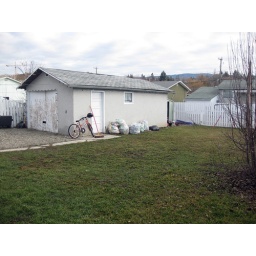
4 bedroom 2 bath Mission Hill Home in Vernon BC